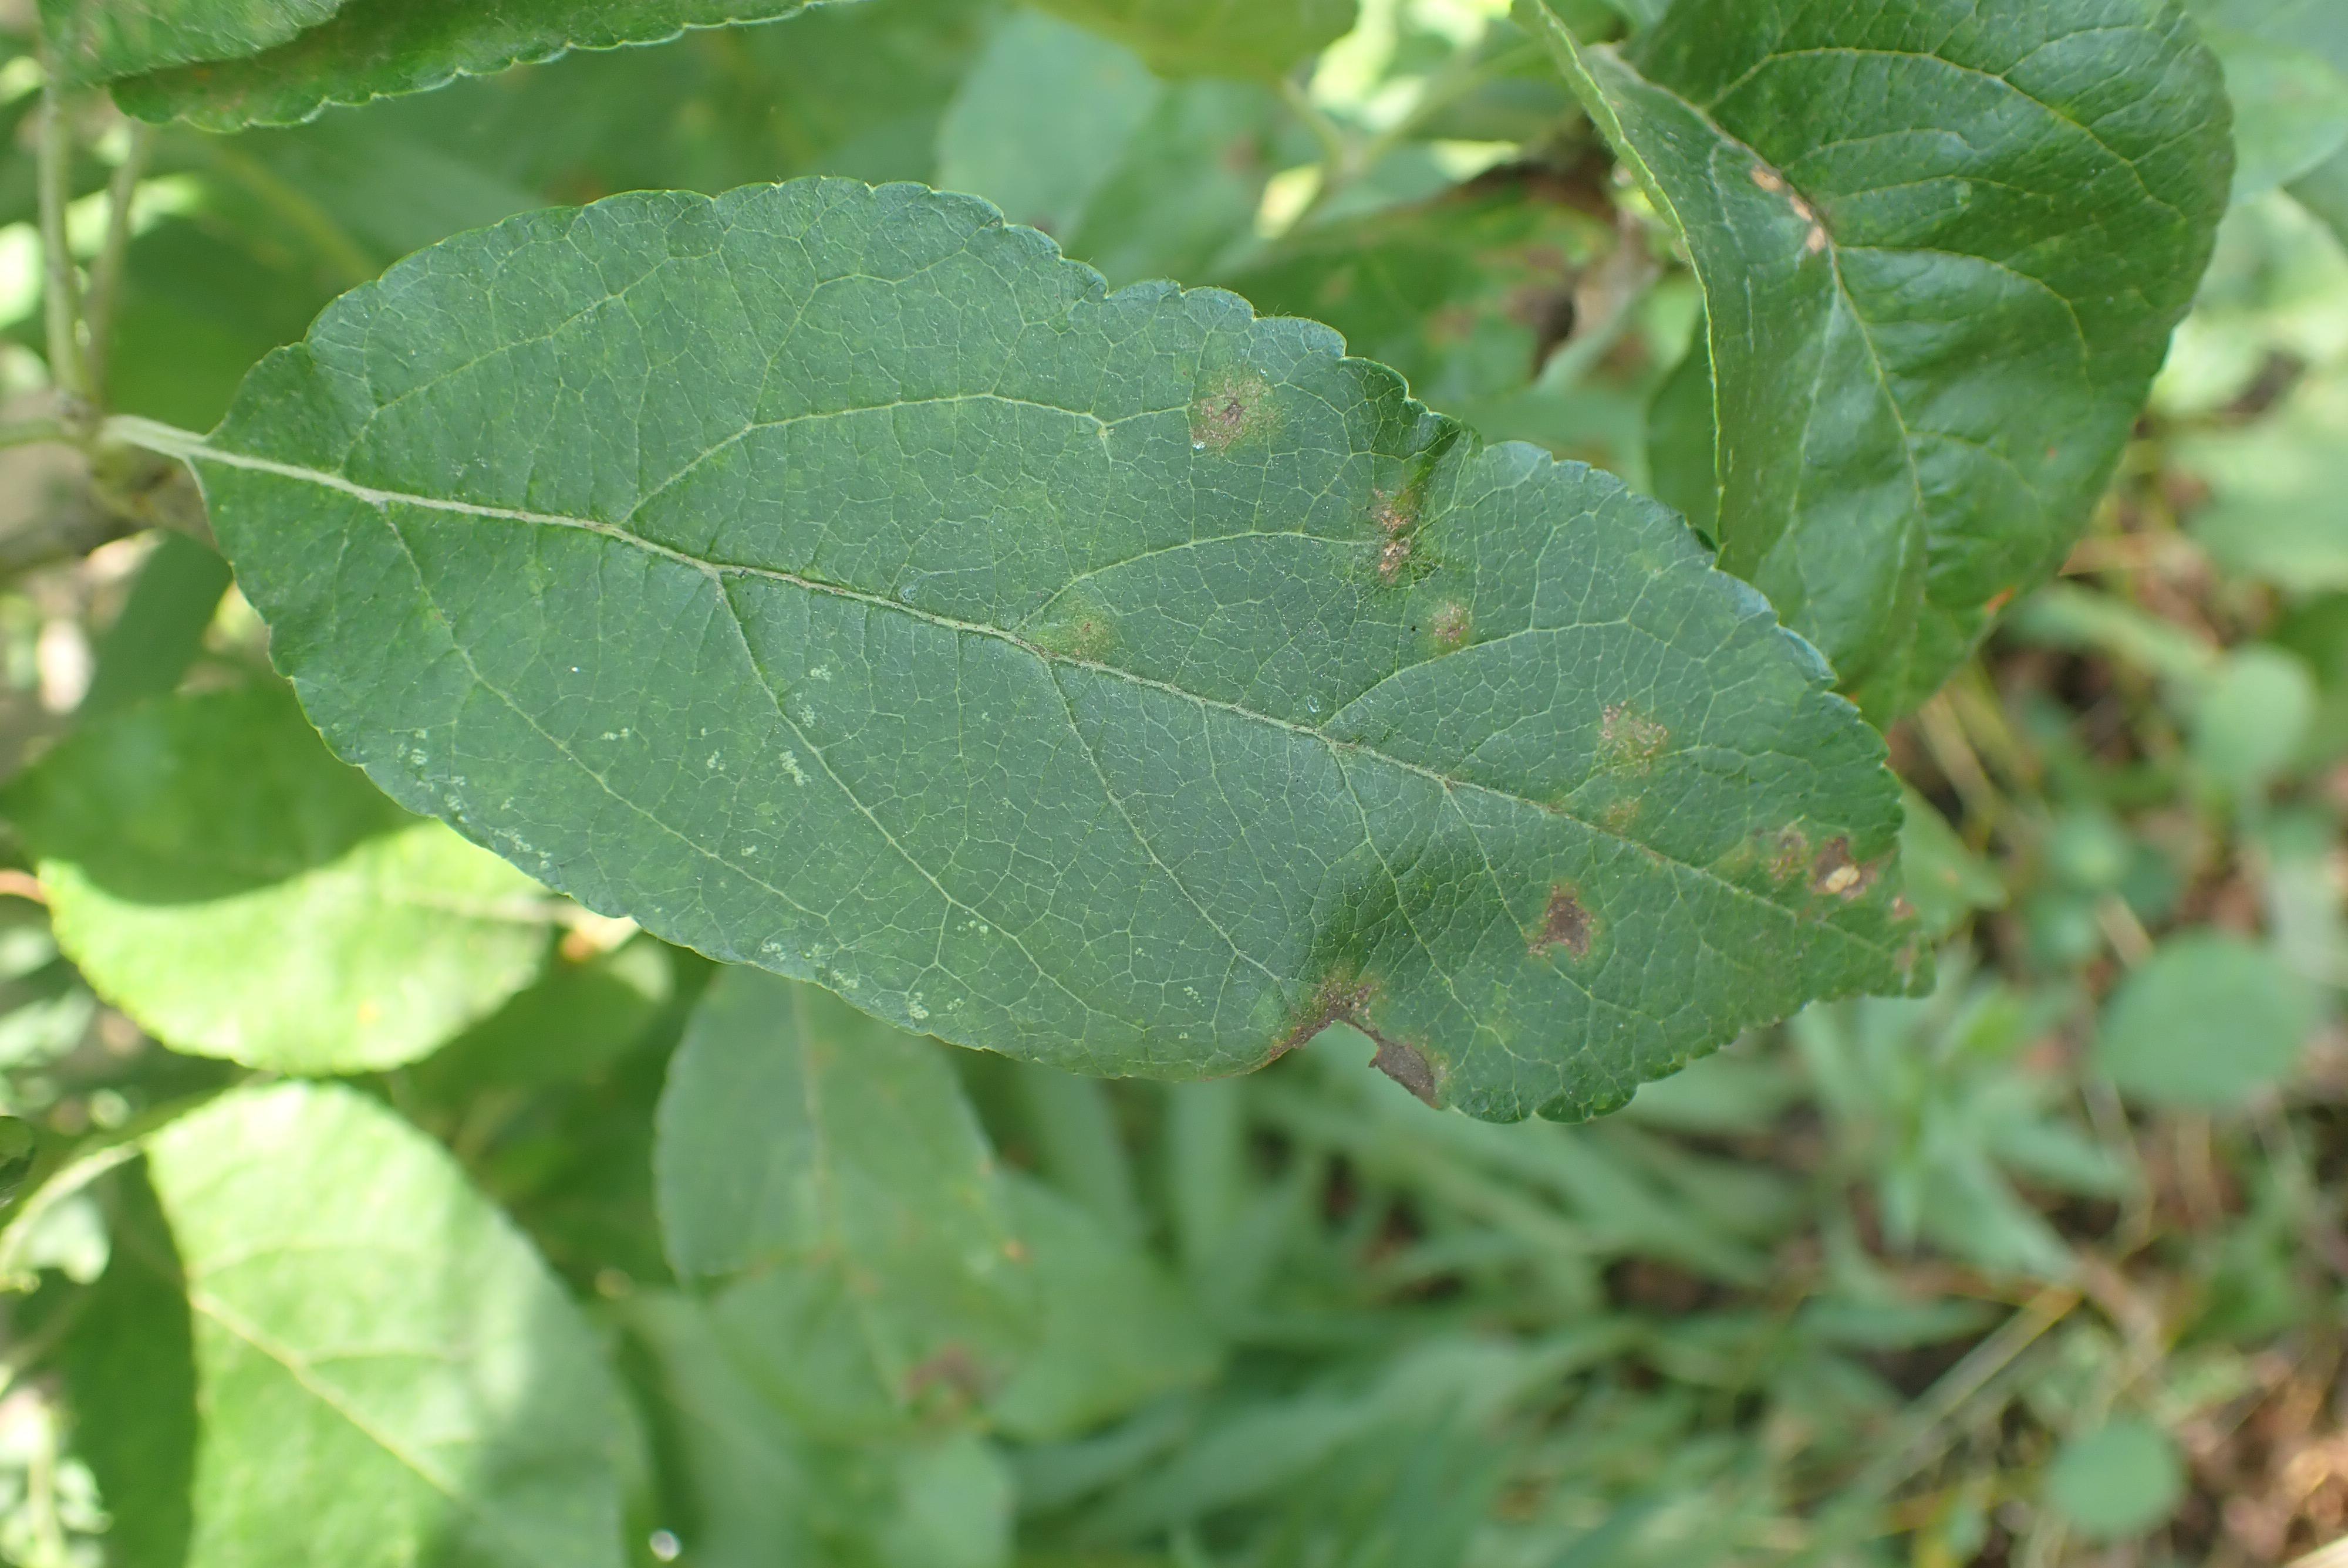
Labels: scab